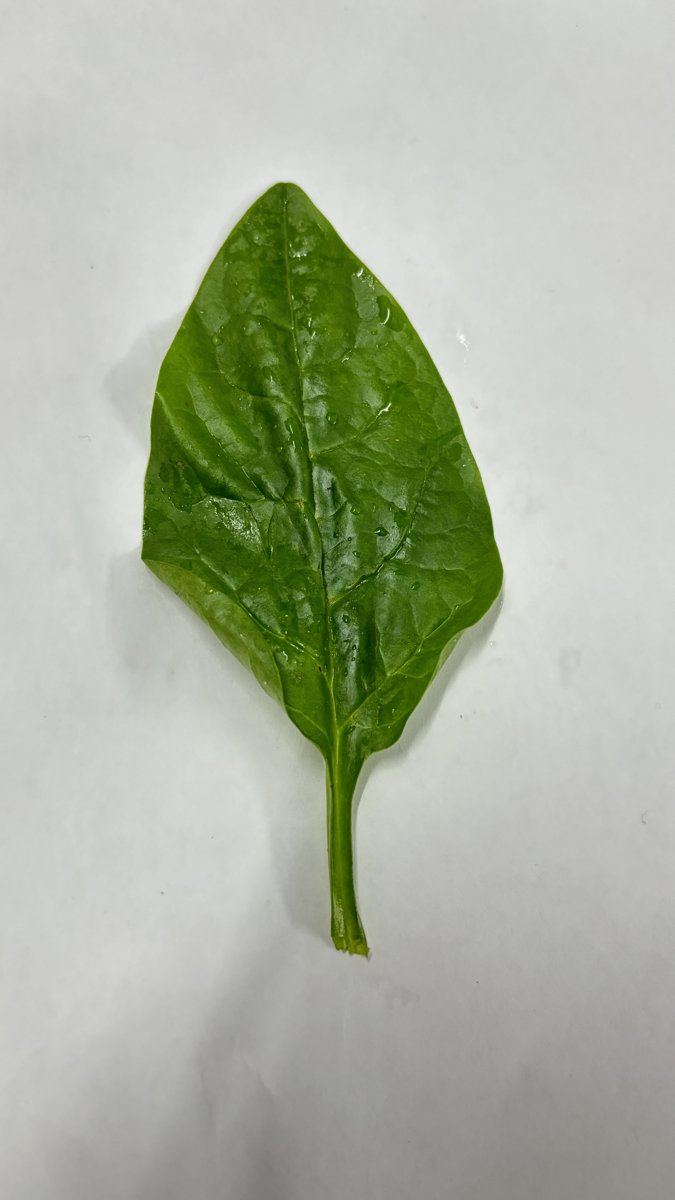
Label: Healthy-Leaf